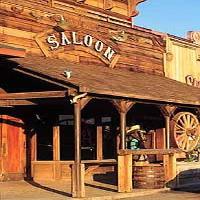
Weather: sun or clear